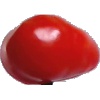
Label: Tomato 2